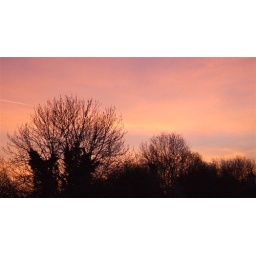
I took this from our bedroom window at 4am whilst we were staying with friends in Swaffham (kingdom country)